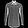
Label: Shirt